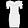
Label: Dress